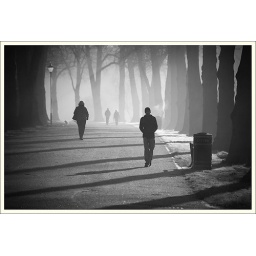
one of my favorite views in Shrewsbury. This time in black &amp;amp; white